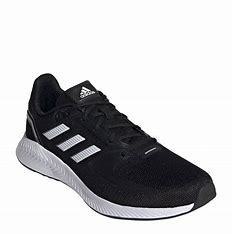
Brand: Adidas
Model: Runfalcon 2